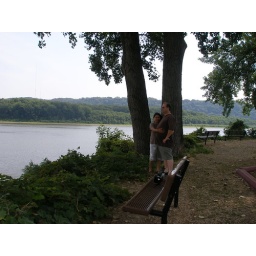
We pose by a tree with the camera clamped to a no swimming or wading sign.